Chantal Chawaf

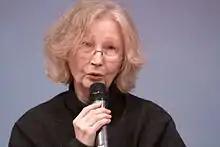
Chantal Chawaf in March 2010

Chawaf was born in Paris during World War II. After studying art and literature at l'École du Louvre, she married and lived in Damascus for seven years where she had two children. She also traveled and lived for some years in Europe and North America.